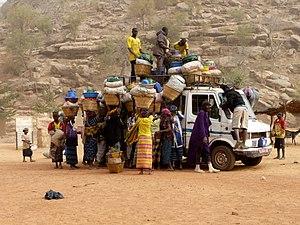
Ces femmes arrivaient de Kani Kombolé avec des monticules de 30 kg sur la tête et rejoignaient le petit camion qui devaient les emmener passer la journée au marché à une dizaine de kilomètres. Incroyable tout ce qui a pu s'entasser sur le toit et dans le camion entre marchandises et personnes
La région de Mopti est la cinquième région administrative du Mali. Elle s’étend sur 79 017 km². Son chef-lieu est la ville de Mopti.